Lee Jin-hee (actress)

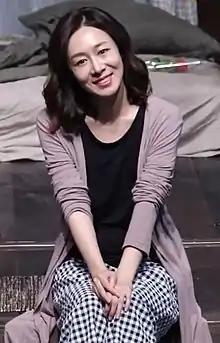
Lee Jin-hee 2018

Lee Jin-hee (born February 15, 1983) is a South Korean actress. Debuting in the play "Mother" in 2004, Lee has worked in variety of acting mediums, such as plays, musicals, movies and television dramas. She is also an actress with good acting reputation in Daehangno.